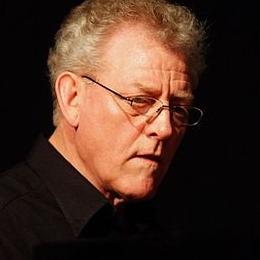
Age: 65